Ethiopian Civil War

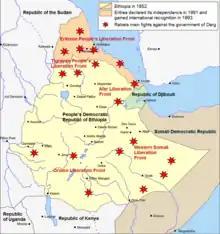
Military situation during the Ethiopian Civil War

The Derg did not fully establish their control over the country, and the subsequent power vacuum led to open challenges from numerous civilian opposition groups. The Ethiopian government had been fighting Eritrean separatists in the Eritrean War of Independence since 1961, and now faced other rebel groups ranging from the conservative and pro-monarchy Ethiopian Democratic Union (EDU), to the rival Marxist–Leninist Ethiopian People's Revolutionary Party (EPRP), and the ethnic Tigray People's Liberation Front (TPLF). In 1976, the Derg instigated the Qey Shibir (Ethiopian Red Terror), a campaign of violent political repression primarily targeting the EPRP and later the All-Ethiopia Socialist Movement (MEISON), in an attempt to consolidate their power.